Jay Bilas

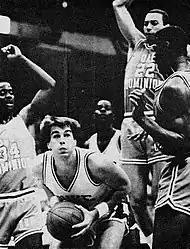
Bilas playing for Duke in the 1986 NCAA tournament

Bilas was a four-year starter for Mike Krzyzewski at Duke University, on the men's basketball team, from 1982 to 1986, and helped lead Duke to the Final Four and National Championship game in 1986. Krzyzewski's 1982 recruiting class of Bilas, Johnny Dawkins, Mark Alarie and David Henderson still ranks as the highest scoring single class in college basketball history. In his college career, Bilas scored 1,062 points and grabbed 692 rebounds, while shooting over 55% from the field.